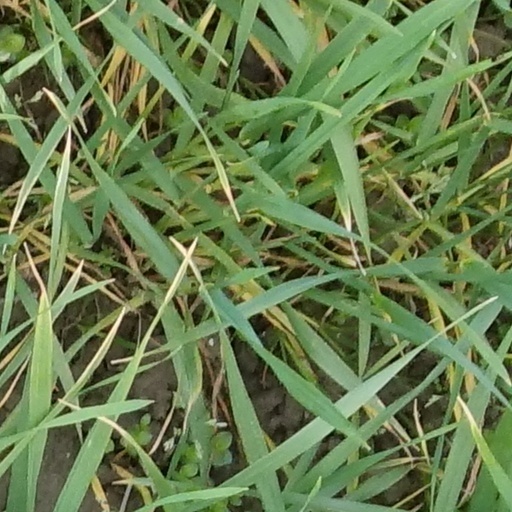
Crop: wheat